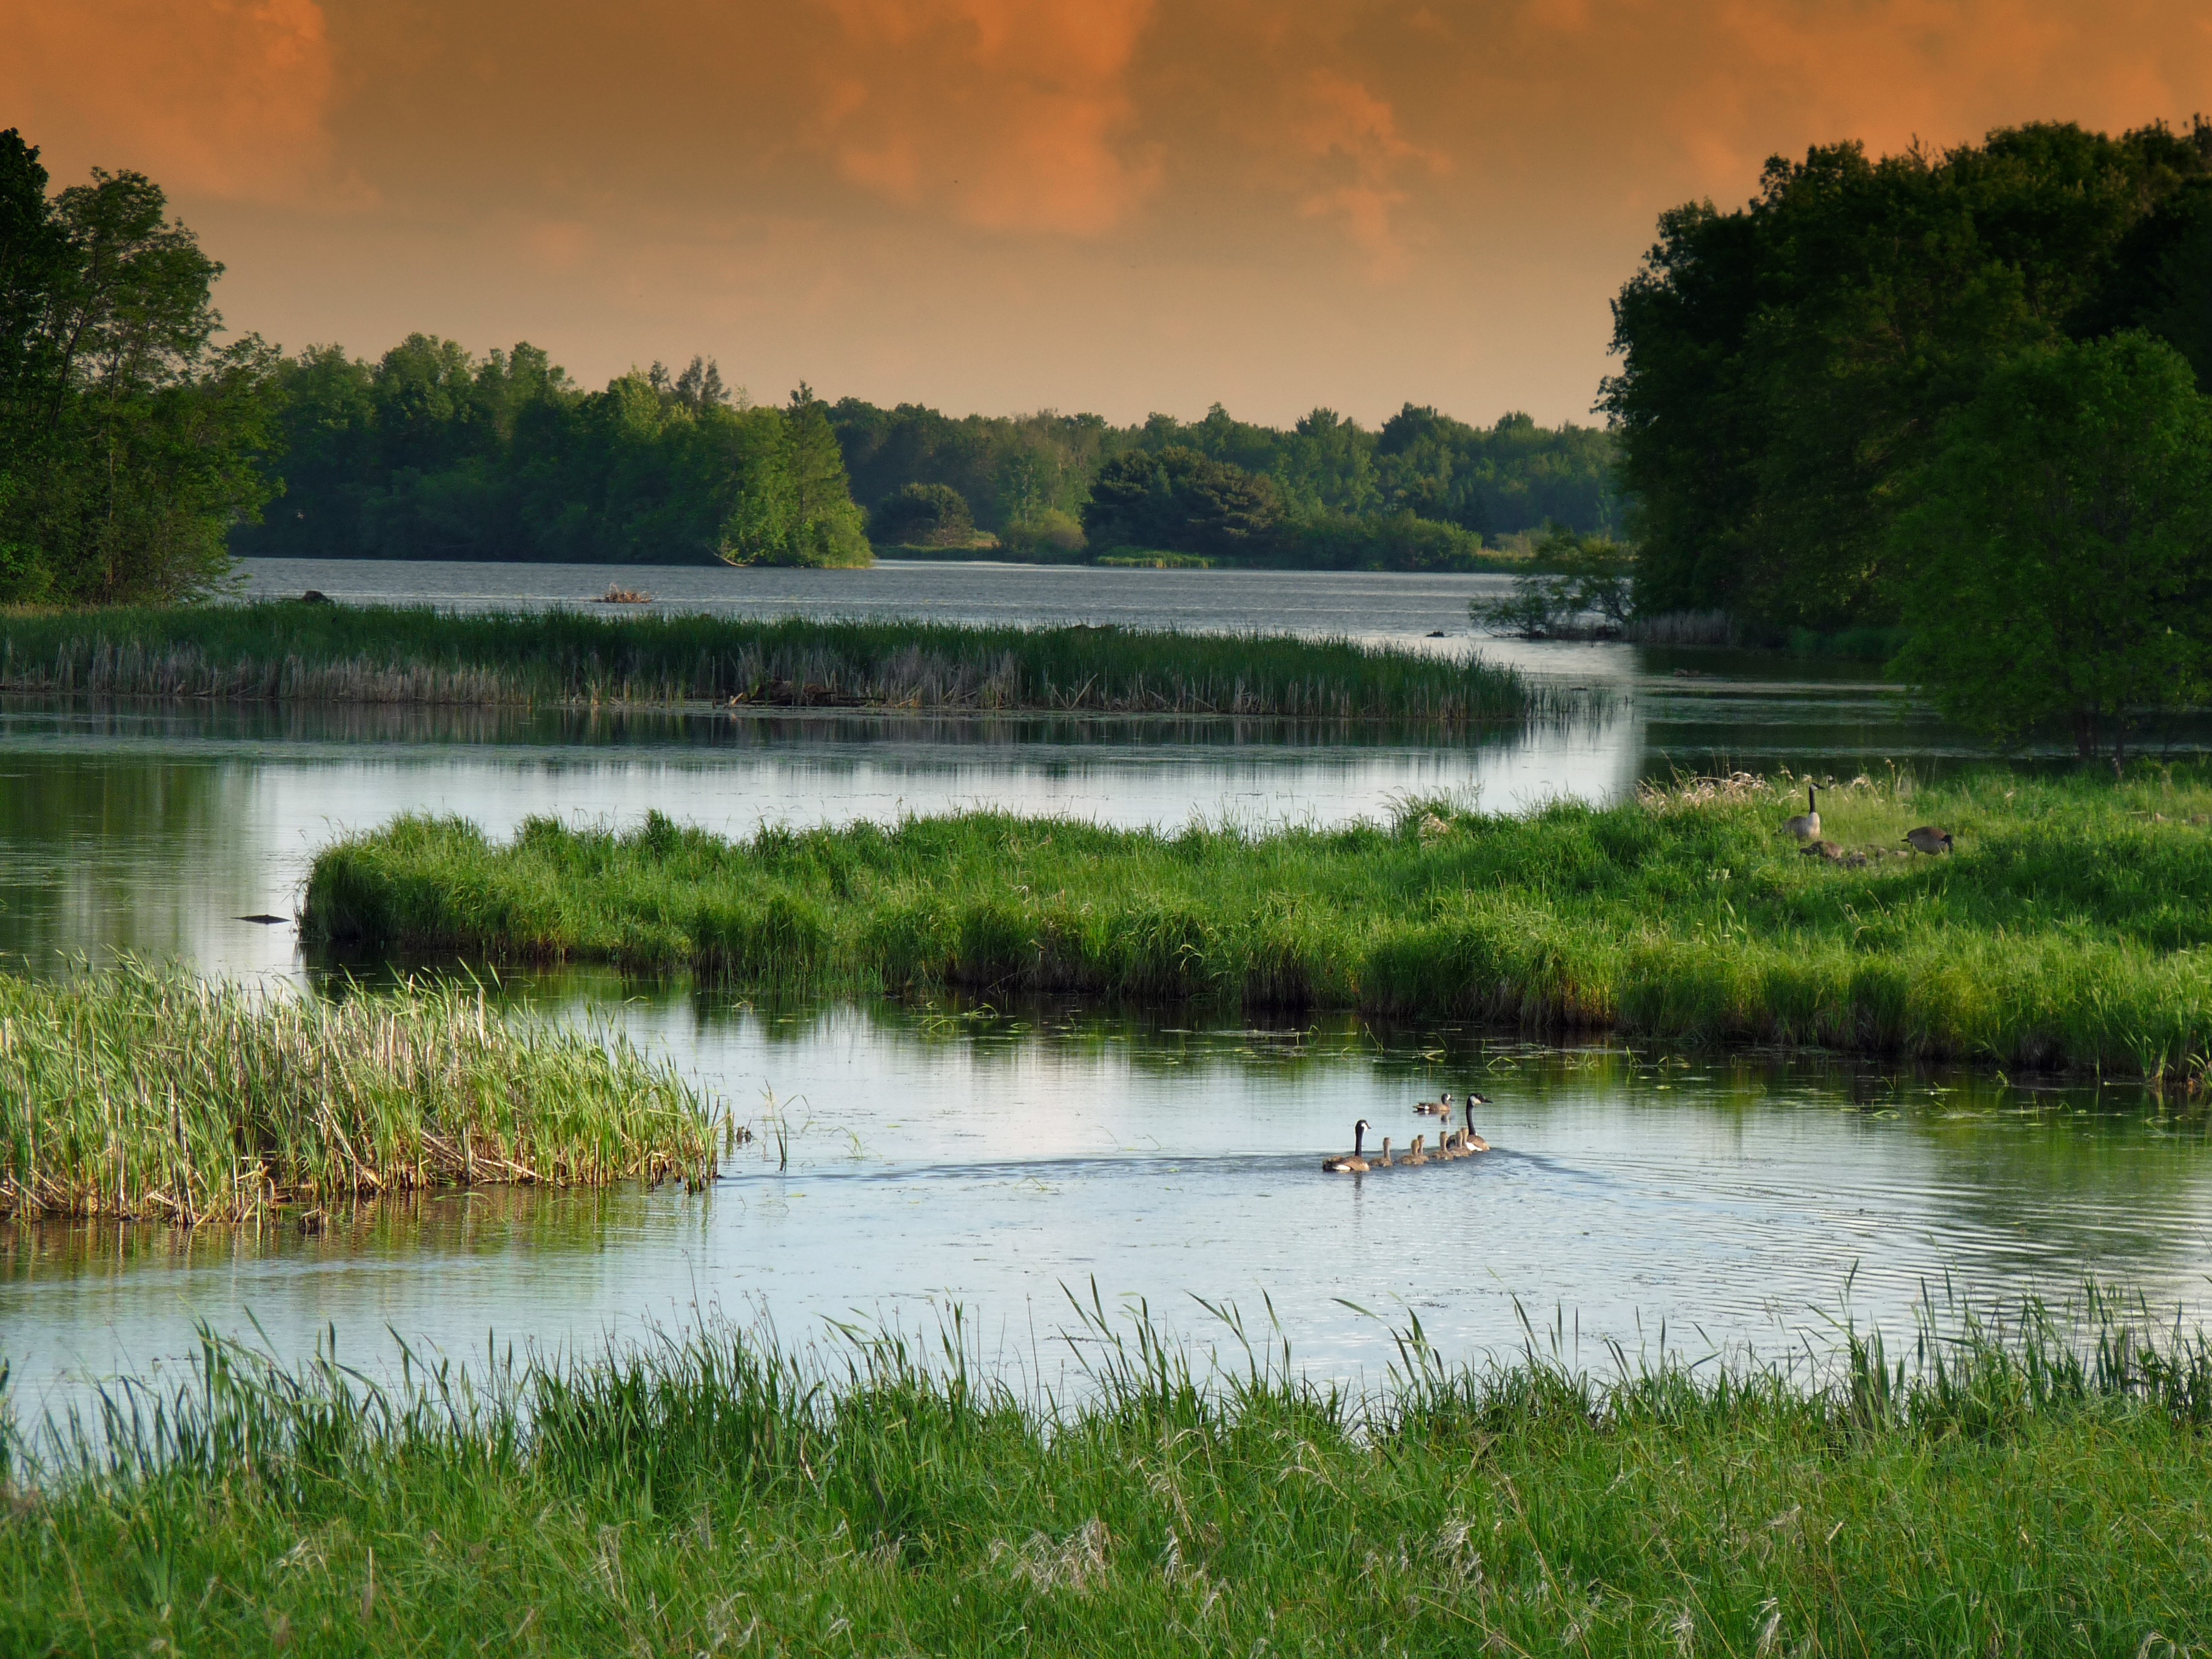
landscape, water, nature, forest, marsh, swamp, wilderness, sky, meadow, countryside, morning, lake, river, summer, pond, stream, spring, reflection, scenic, reservoir, body of water, trees, outside, clouds, wetland, bog, floodplain, reflections, habitat, loch, ecosystem, wisconsin, canadian geese, fish pond, natural environment, atmospheric phenomenon